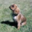
Label: dog